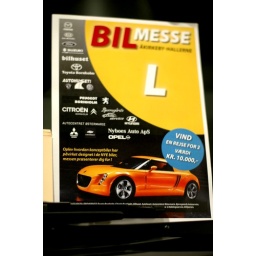
The official advert for a local car show. The car on the billboard and in the TV ad weren't there.